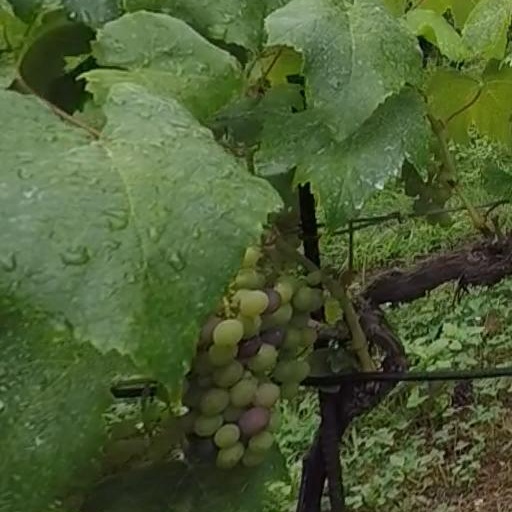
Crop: grape